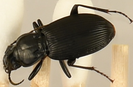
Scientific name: Pterostichus lachrymosus
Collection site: Mountain Lake Biological Station NEON (MLBS), plot MLBS_009